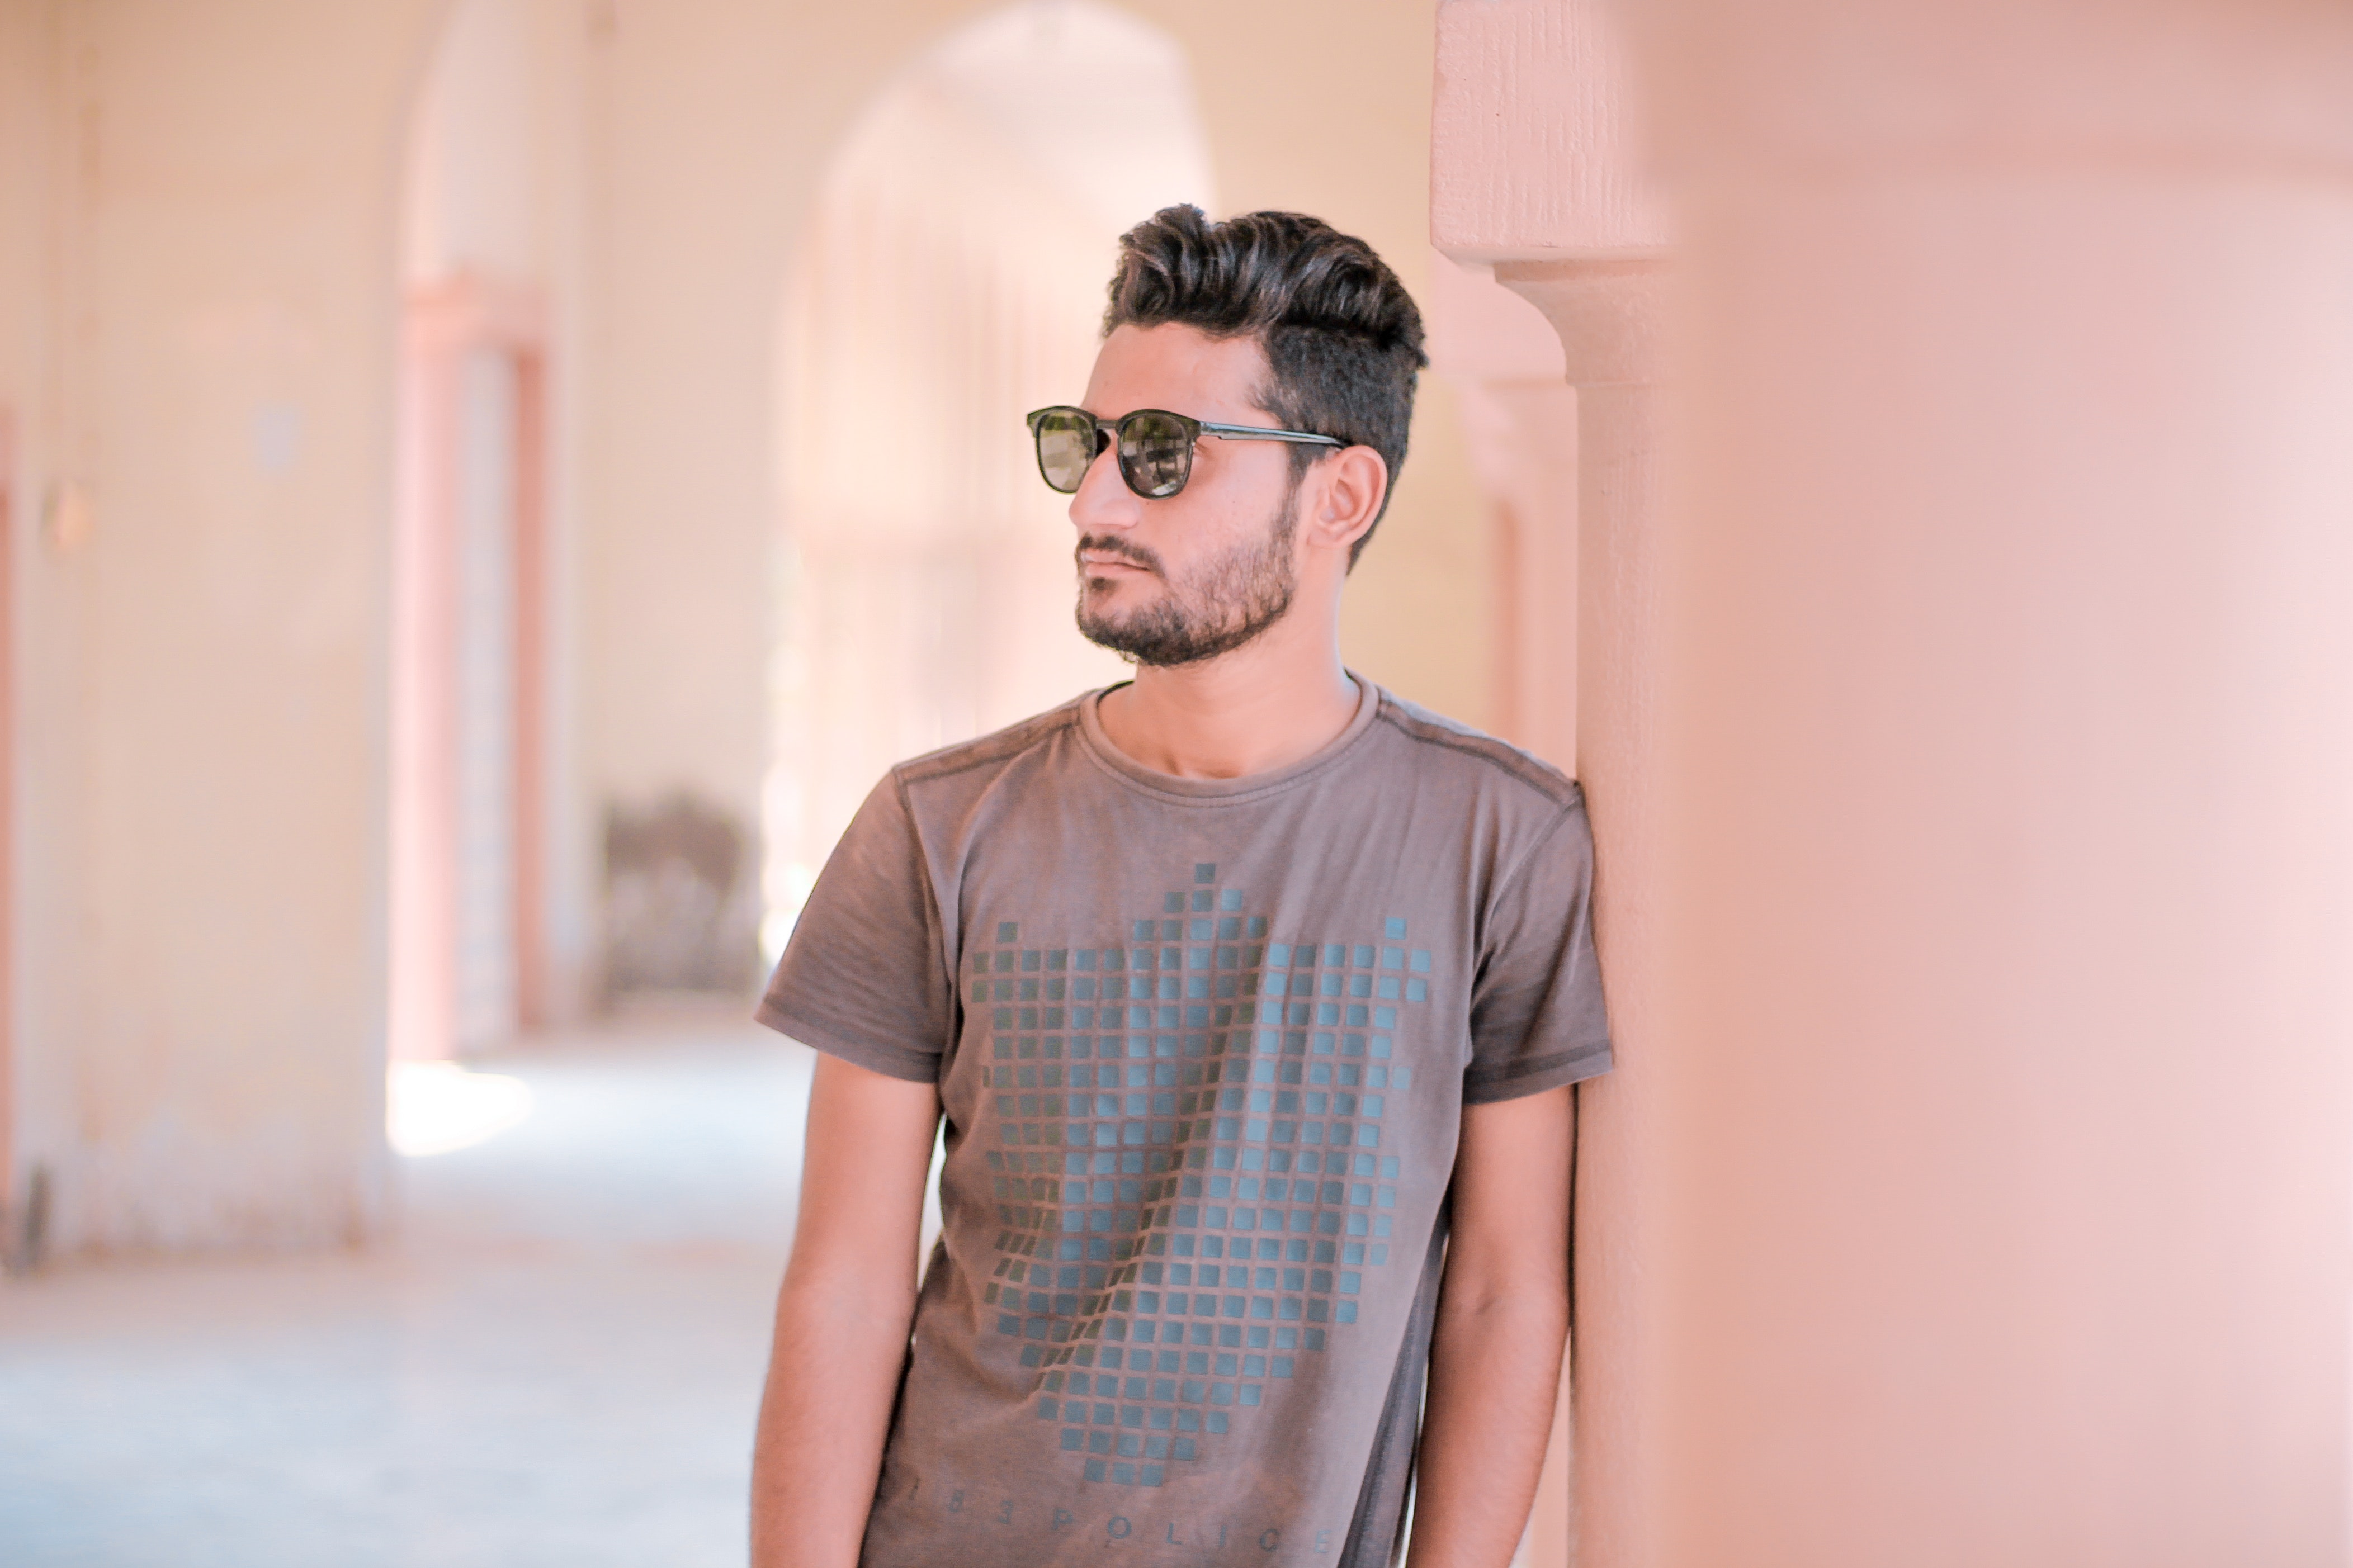
eyewear, white, glasses, cool, fashion, shoulder, chin, sunglasses, t shirt, human, facial hair, vision care, neck, photography, beard, sleeve, top, style, fashion design